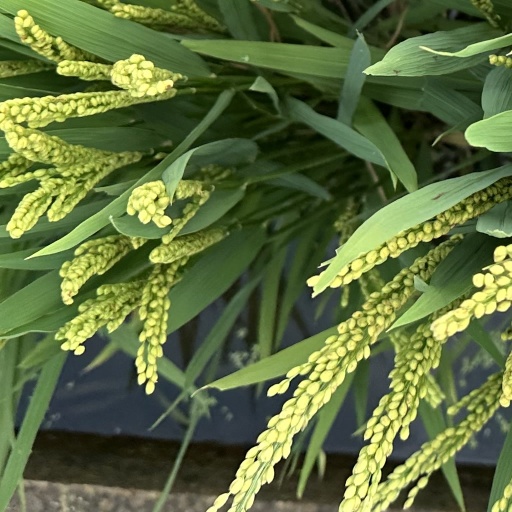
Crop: rice